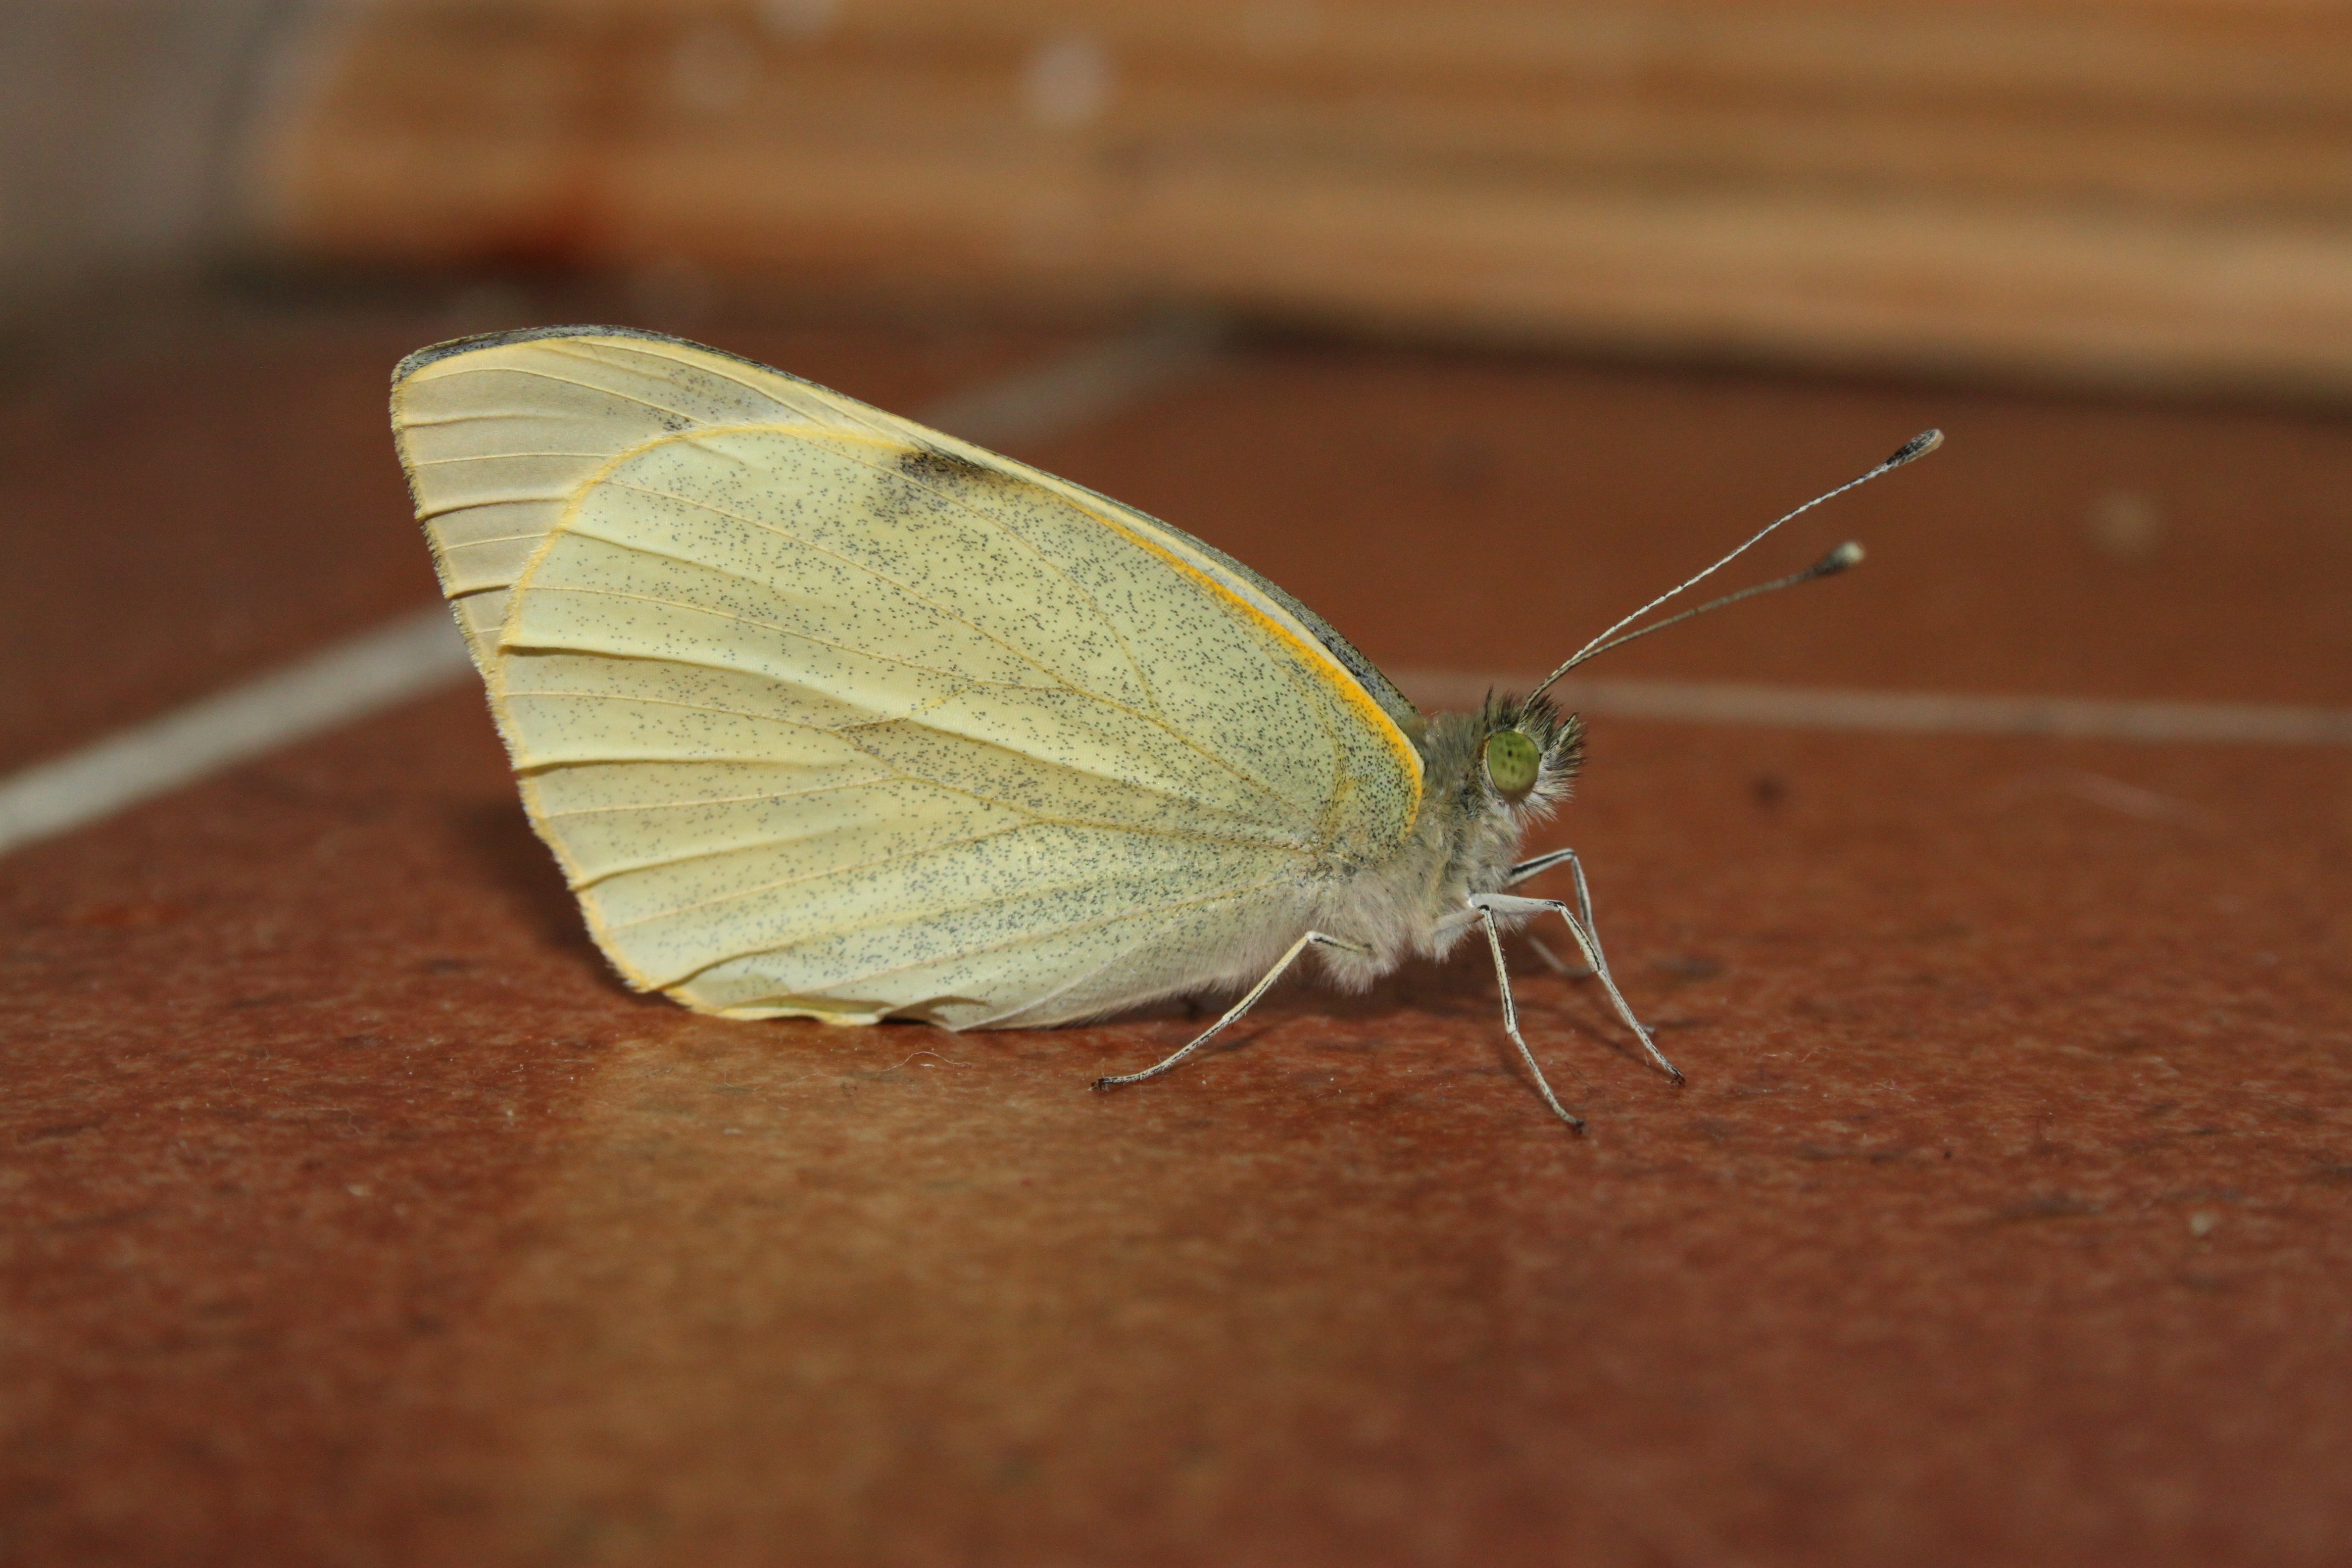
wing, white, ground, leaf, pattern, insect, macro, moth, butterfly, yellow, close, fauna, invertebrate, close up, pieridae, macro photography, arthropod, pollinator, moths and butterflies, lycaenid, net winged insects, brush footed butterfly, colias